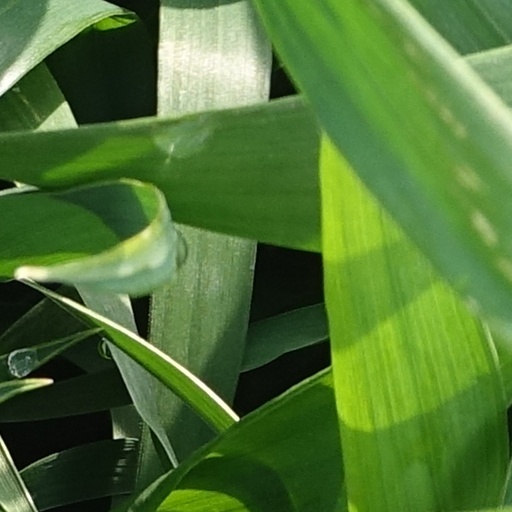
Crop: wheat